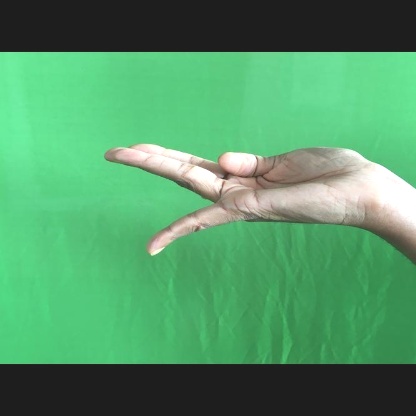
Mudra: Chaturam